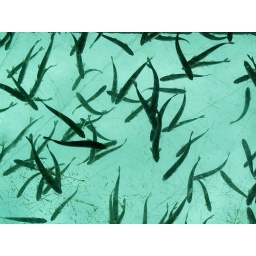
Close-up of fish seen through the roof in one particular spot at the aquarium.